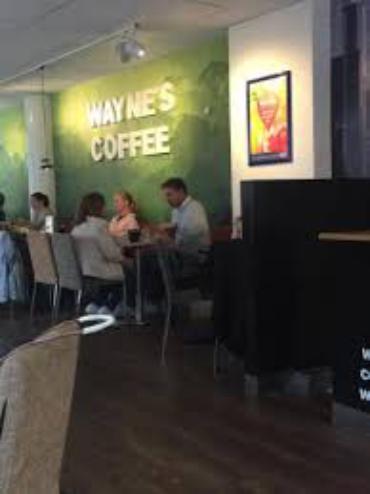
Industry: Food